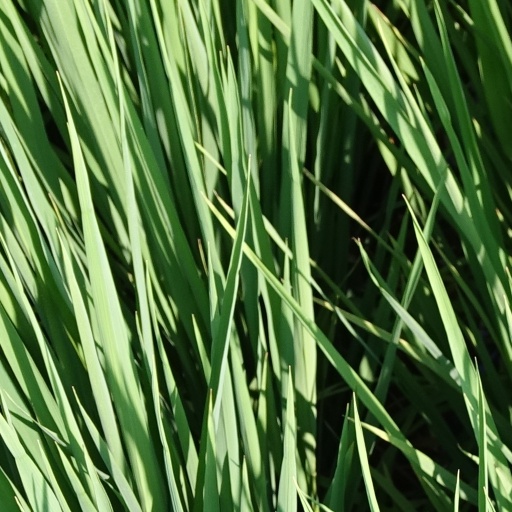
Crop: rice